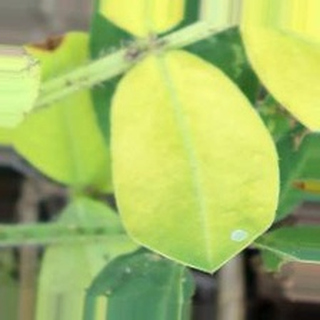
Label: groundnut_nutrition_deficiency